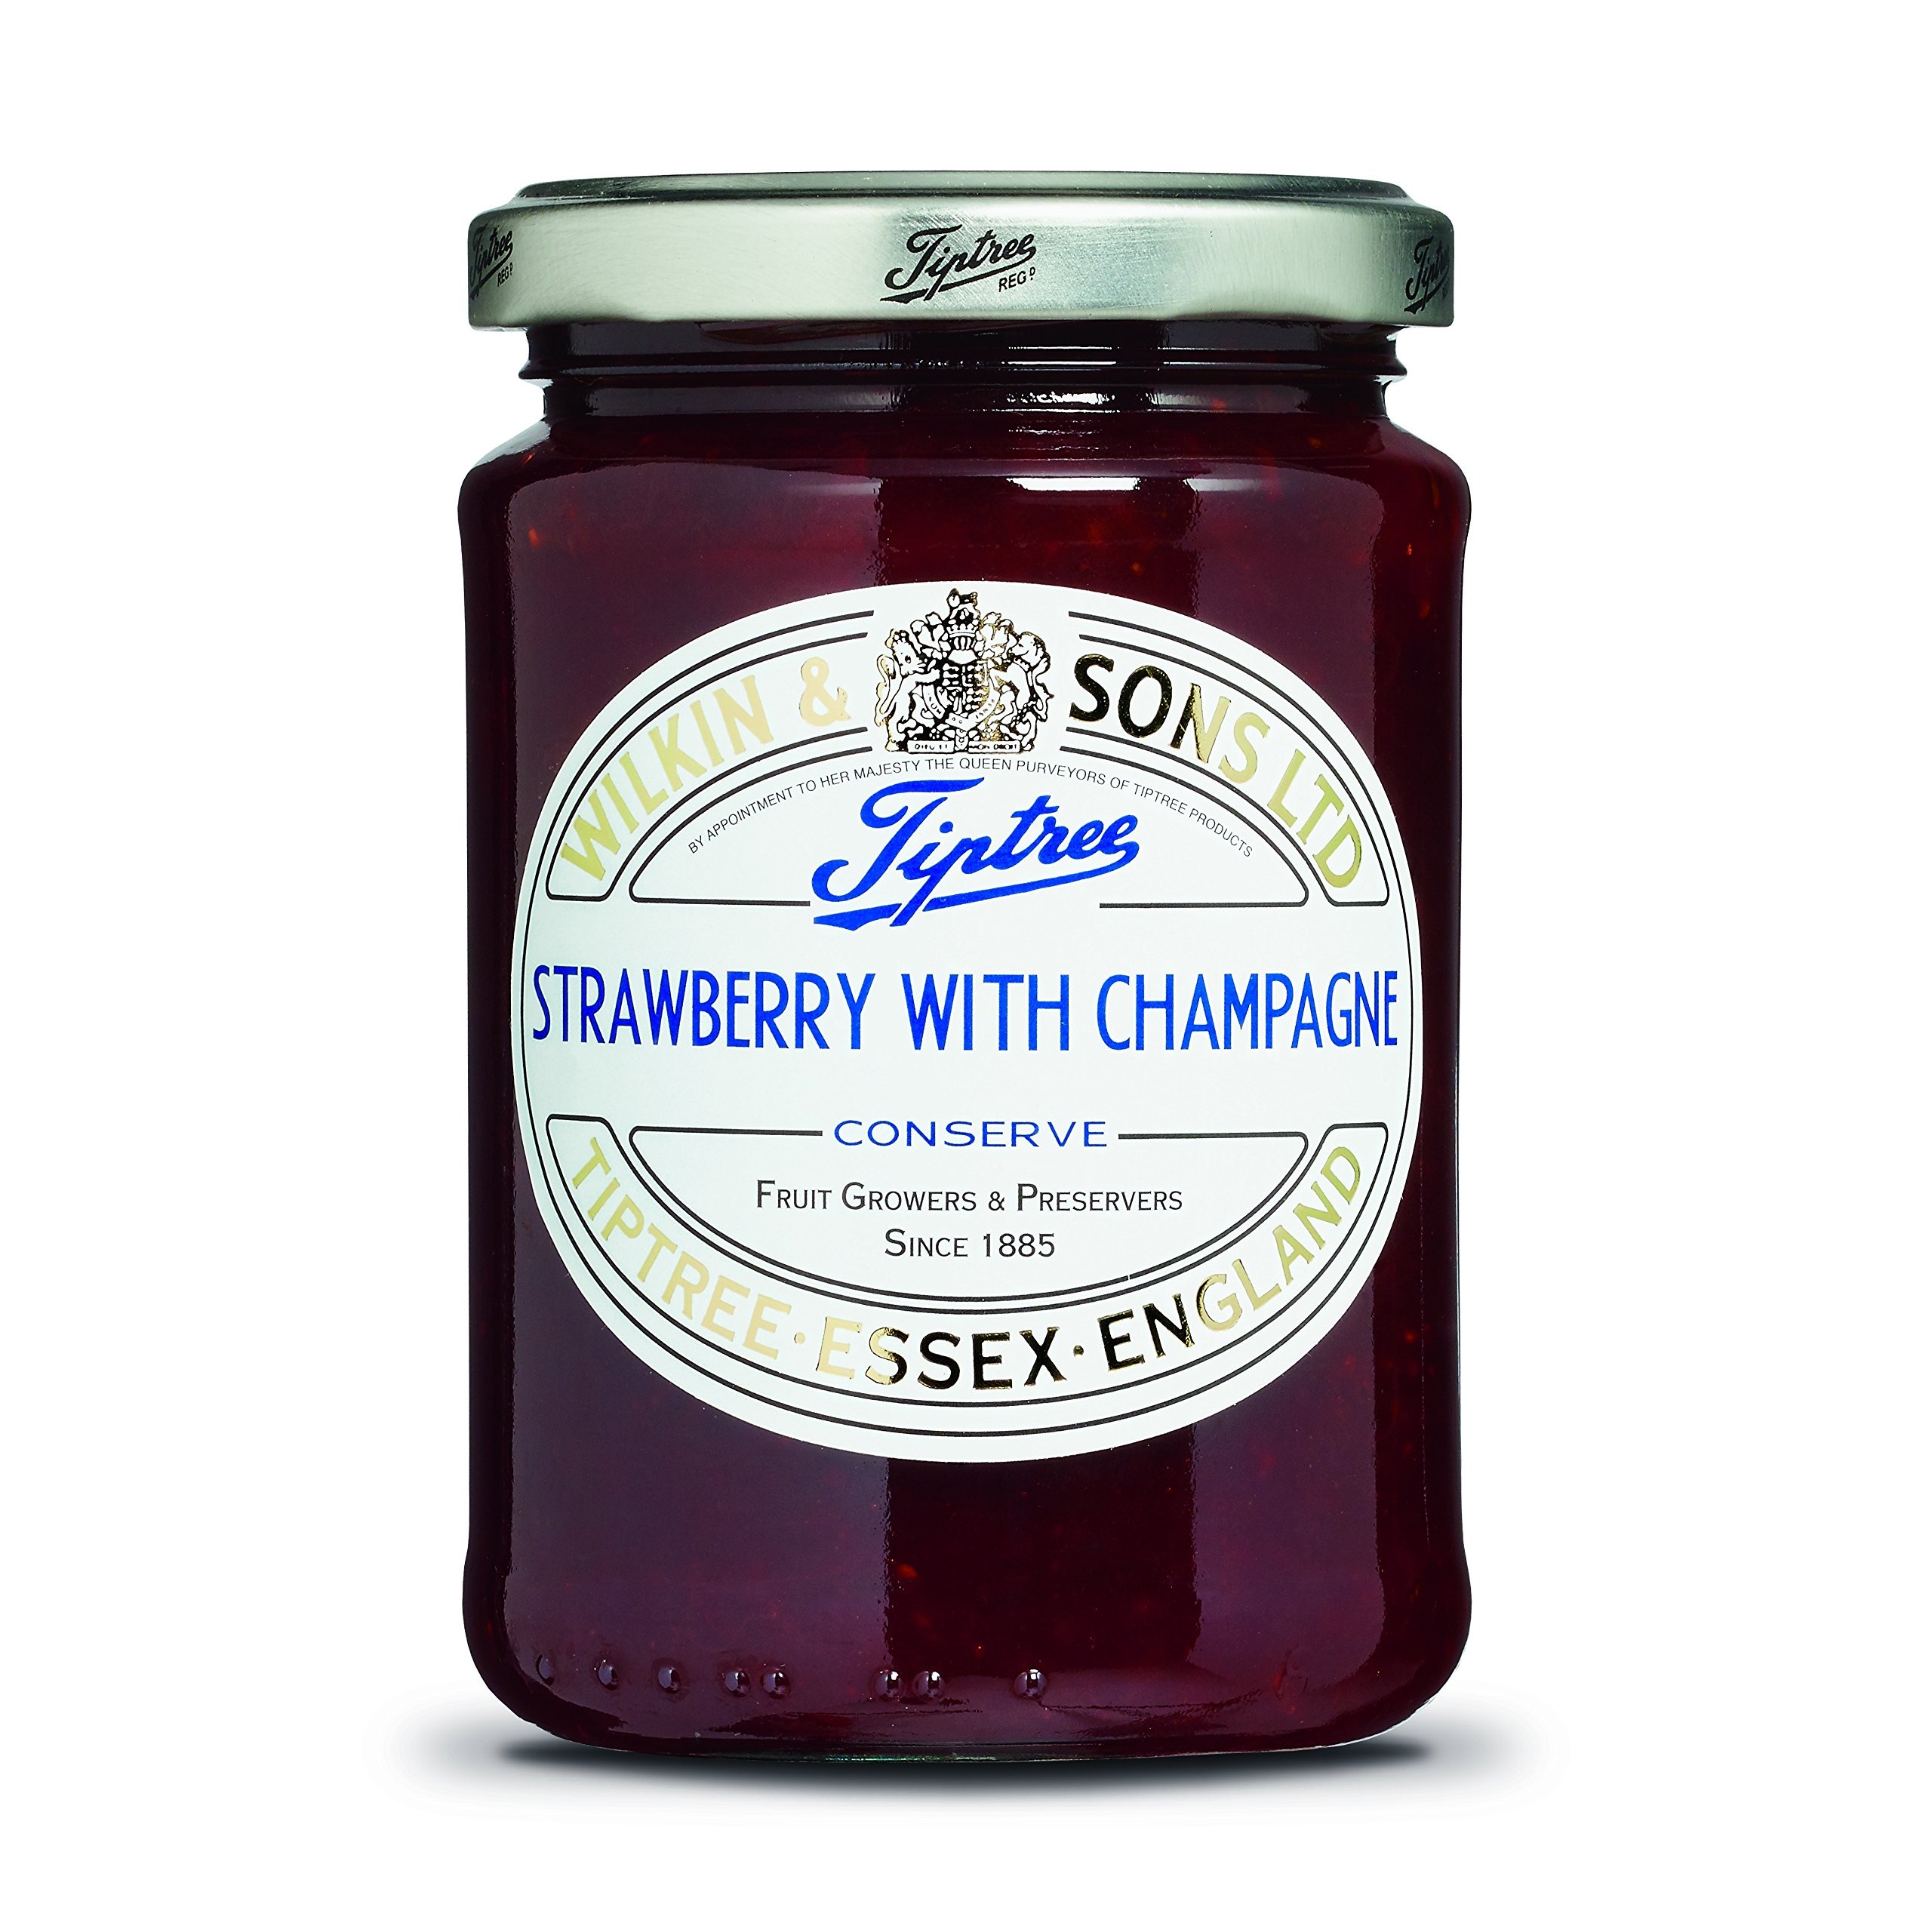
Item Name: Tiptree Strawberry with Champagne Conserve (340g)
Bullet Point 1: Tiptree Strawberry with Champagne Conserve (340g).
Bullet Point 2: Scrumptious Strawberry Conserve is a classic and a favourite in the Tiptree range. The addition of champagne means you can celebrate breakfast in style!
Bullet Point 3: The Wilkin family have been farming at Tiptree, Essex, since 1757, and making quality preserves there since 1885.
Bullet Point 4: Grow a wide range of traditional English fruits and use them to make conserves and condiments in our nut-free factory by the farm.
Bullet Point 5: Size: 340g
Product Description: Tiptree Strawberry with Champagne Conserve (340g). Scrumptious Strawberry Conserve is a classic and a favourite in the Tiptree range. The addition of champagne means you can celebrate breakfast in style!
Value: 11.99
Unit: Ounce

Price: 19.76